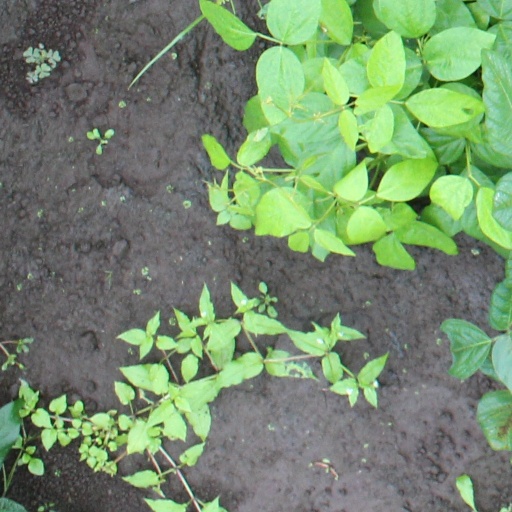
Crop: soybean